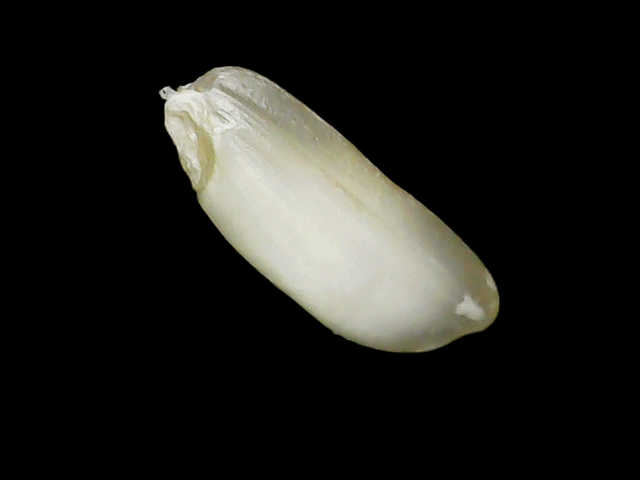
Rice variety: Binadhan24